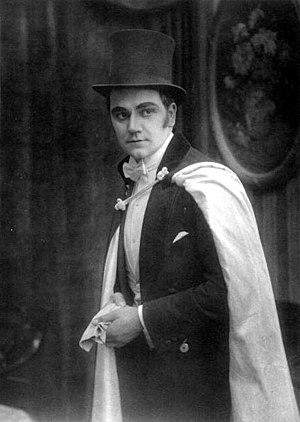
Harry Piel fut un acteur, scénariste, réalisateur et producteur allemand prolifique : il fut impliqué dans plus de 150 films. Il connut de grands succès avec des films comme Mann Gegen Mann, Achtung! - Auto-Diebe! and Artisten.